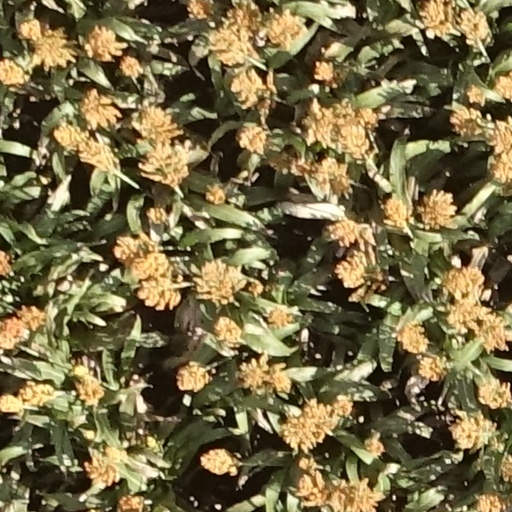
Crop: sorghum